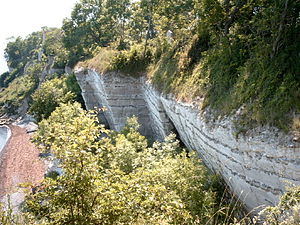
Stevns Klint
Et parti af Stevns Klint, umiddelbart nord for Højerup gamle kirke, hvor der tidligere har været udsavet bygningssten
Stevns Klint er en 17 km lang og op til 41 m høj klint, der afgrænser Stevns, Danmark, mod øst. Stevns Klint blev optaget på UNESCOs verdensarvsliste i 2014. På Stevns Klint markerer et lag af fiskeler tydeligst i hele verden som et gyldent søm en af de største naturkatastrofer og masseudryddelser i Jordens historie. Fiskeleret indeholder unormalt meget af platinmetallet iridium.